Royal Merioneth Rifles

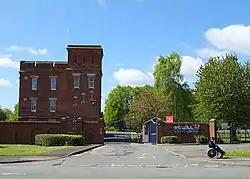
Hightown Barracks, Wrexham, built as the depot for the Royal Welch Fusiliers in 1877.

In a fresh attempt to have as many men as possible under arms for home defence in order to release regulars, in 1796 the Government created the Supplementary Militia, a compulsory levy of men to be trained in their spare time, and to be incorporated in the Regular Militia in emergency. Merionethshire's new militia quota was fixed at 174 men.